Jabbawockeez

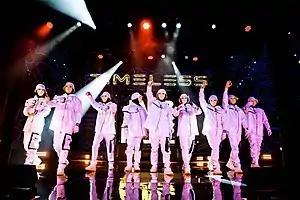
Jabbawockeez Timeless now showing at MGM Grand Hotel in Las Vegas, NV.

The Jabbawockeez is an American hip-hop dance crew that rose to prominence as the winner of the first season of "America's Best Dance Crew" in 2008. The group was established in 2003 in San Diego, California, by dancers Kevin "KB" Brewer and Joe Larot. They participated in dance competitions with the idea of striking a balance between dancing to the music, and dancing as an artistic expression.